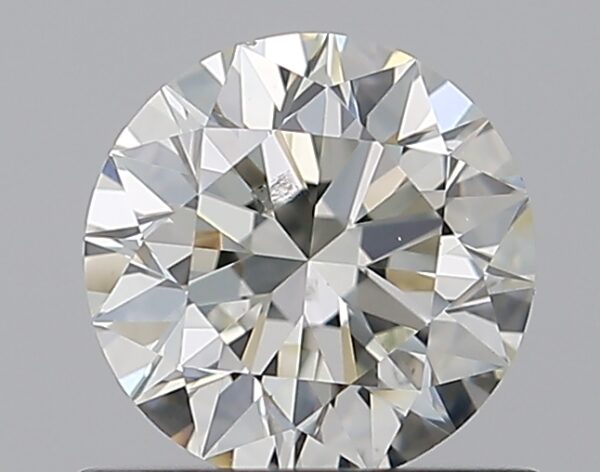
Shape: round
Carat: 0.75
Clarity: SI1
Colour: K
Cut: EX
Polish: EX
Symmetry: EX
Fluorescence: M
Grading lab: GIA
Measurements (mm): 5.76 x 5.79 x 3.61